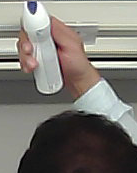
Product: rexona_spray